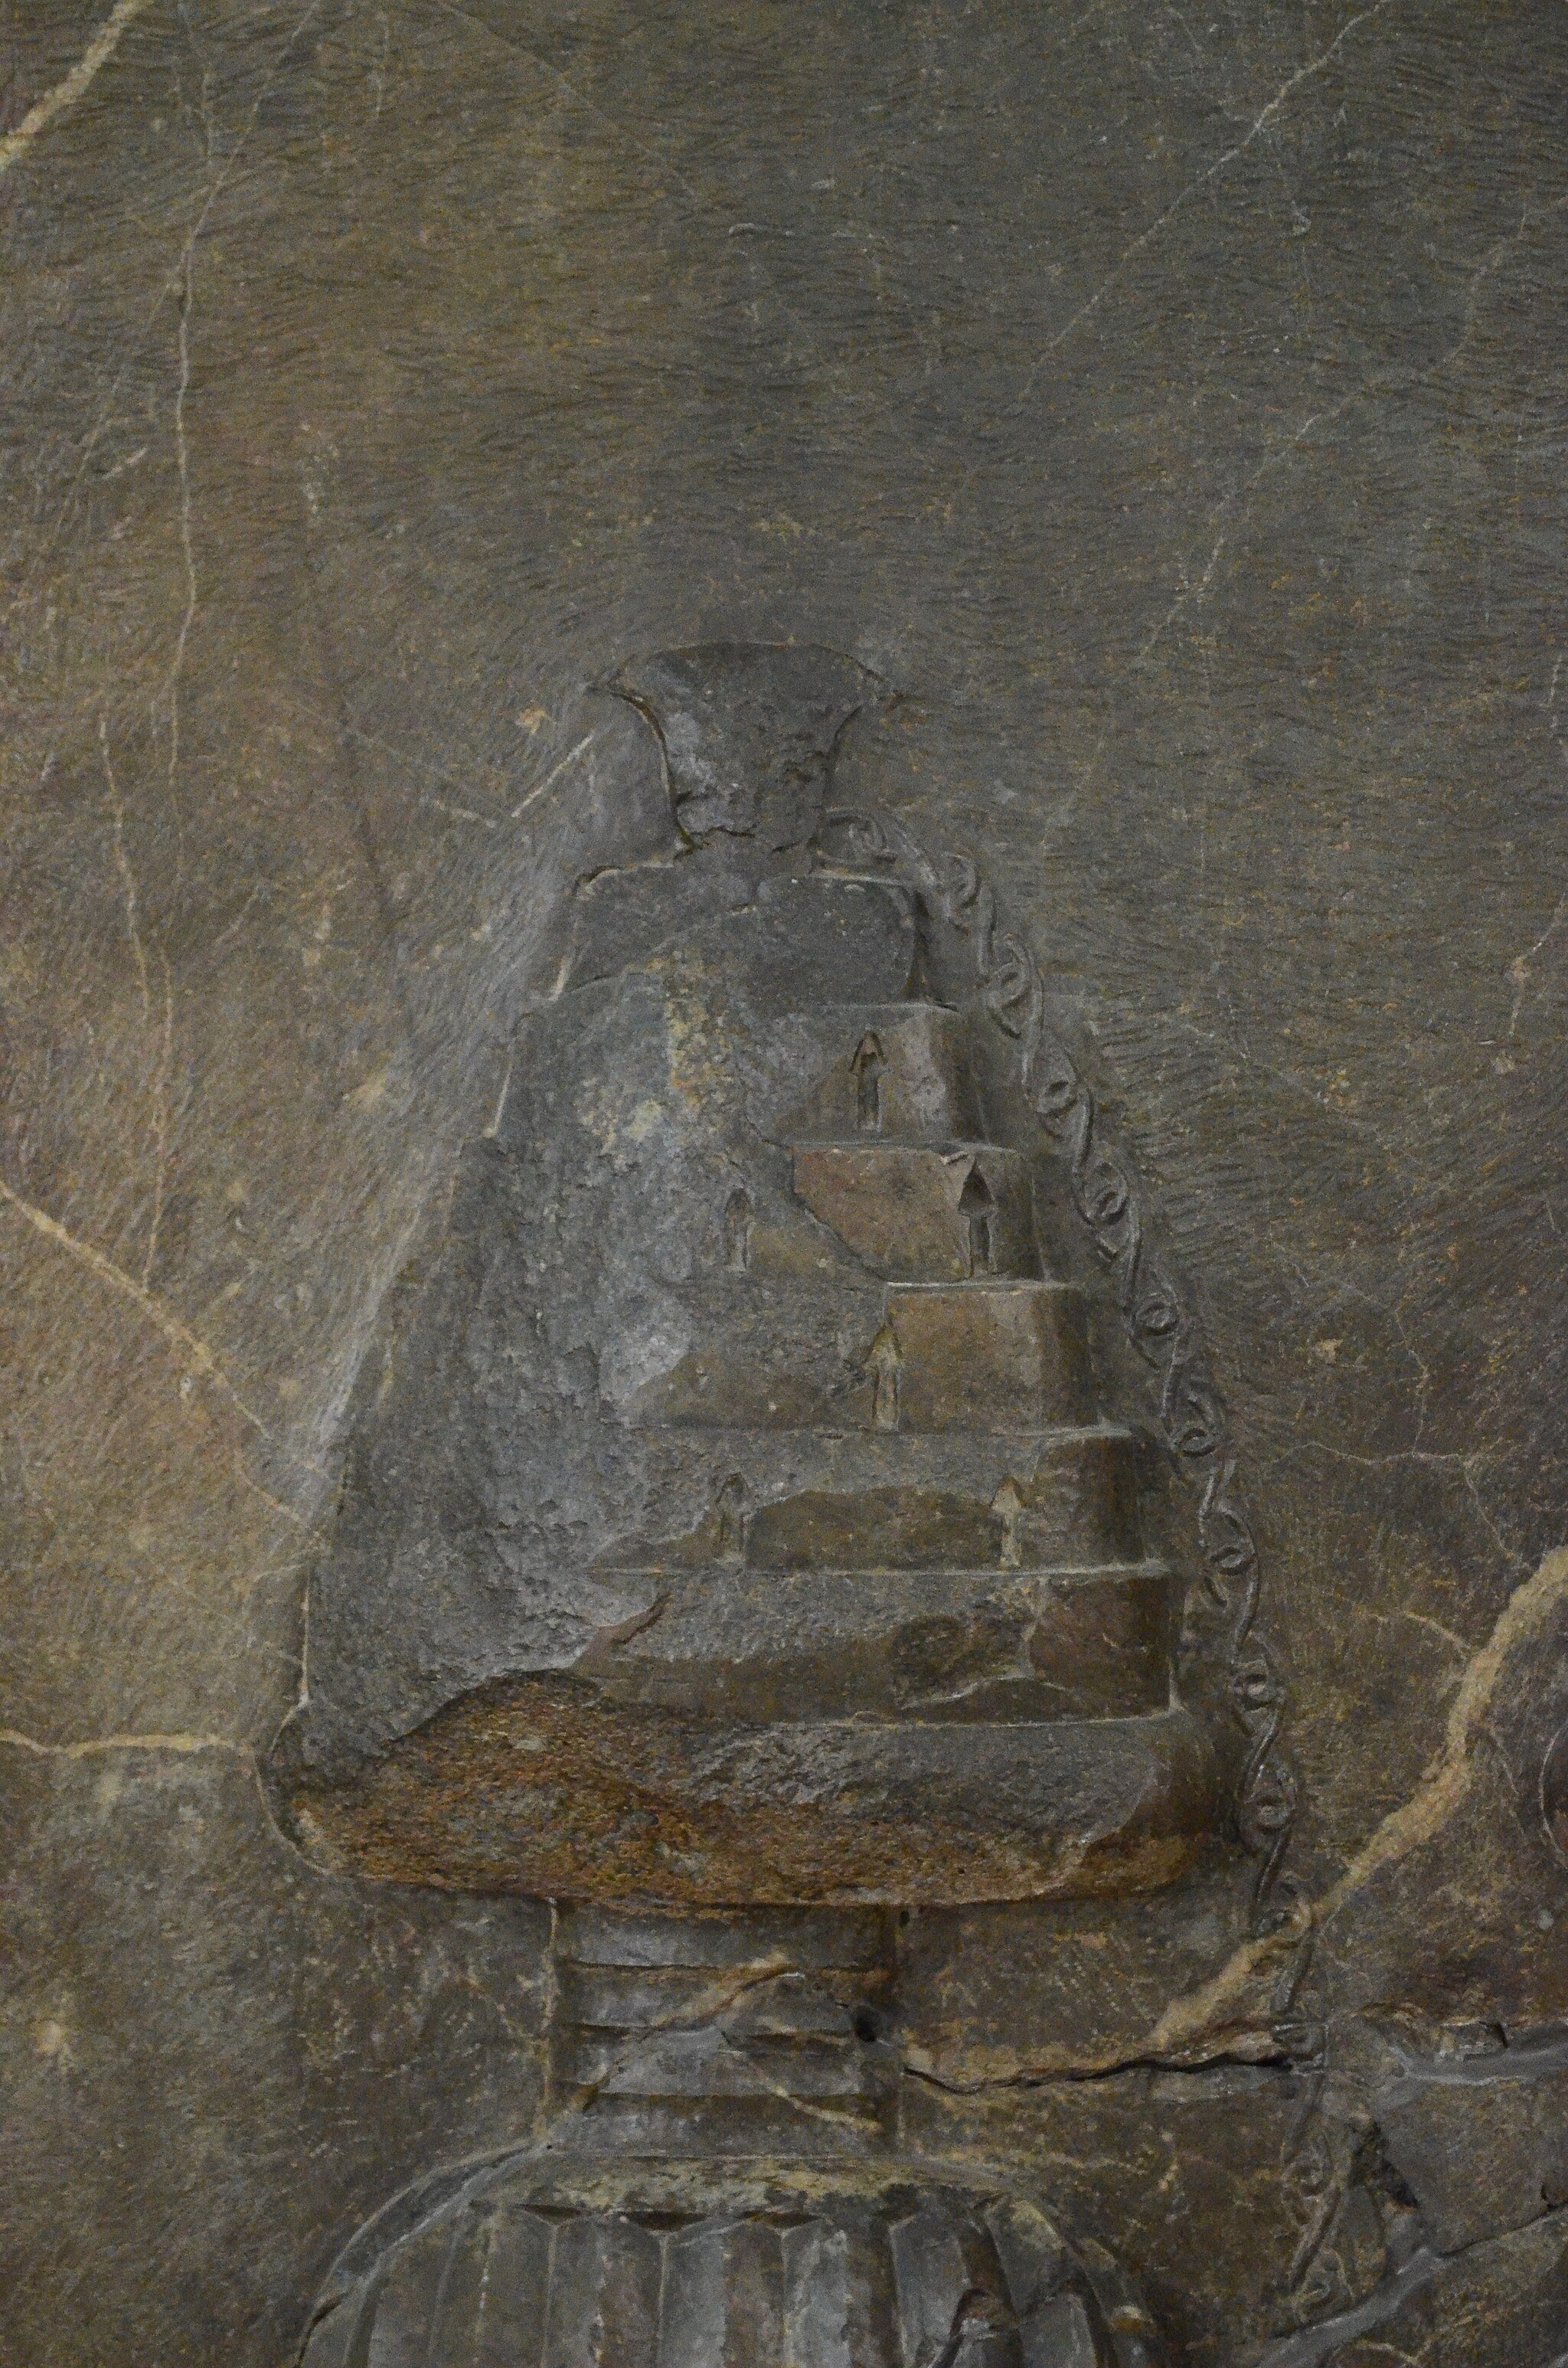
Title: National Museum of Iran Darafsh (799)
Description: National Museum of Iran
Date: 2015-06-17 14:23:13
Categories: GFDL, License migration redundant, Self-published work, Photos by Darafsh Kaviyani, Audience scene of Darius (or Xerxes I)